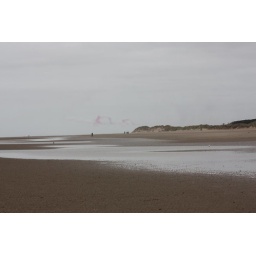
A day on the Freshfields near Liverpool with our inlaws, their dog Jas and our spaniel (Maggie) and pug (Parker).